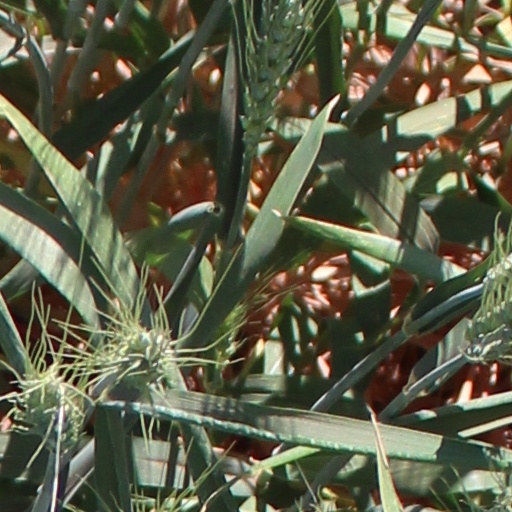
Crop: wheat